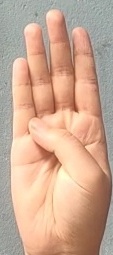
ASL sign: B